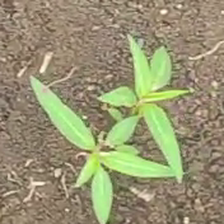
Weed species: Moti_dudhi(Euphorbia_geneculata_L)